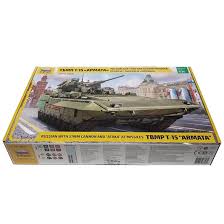
Label: BMP